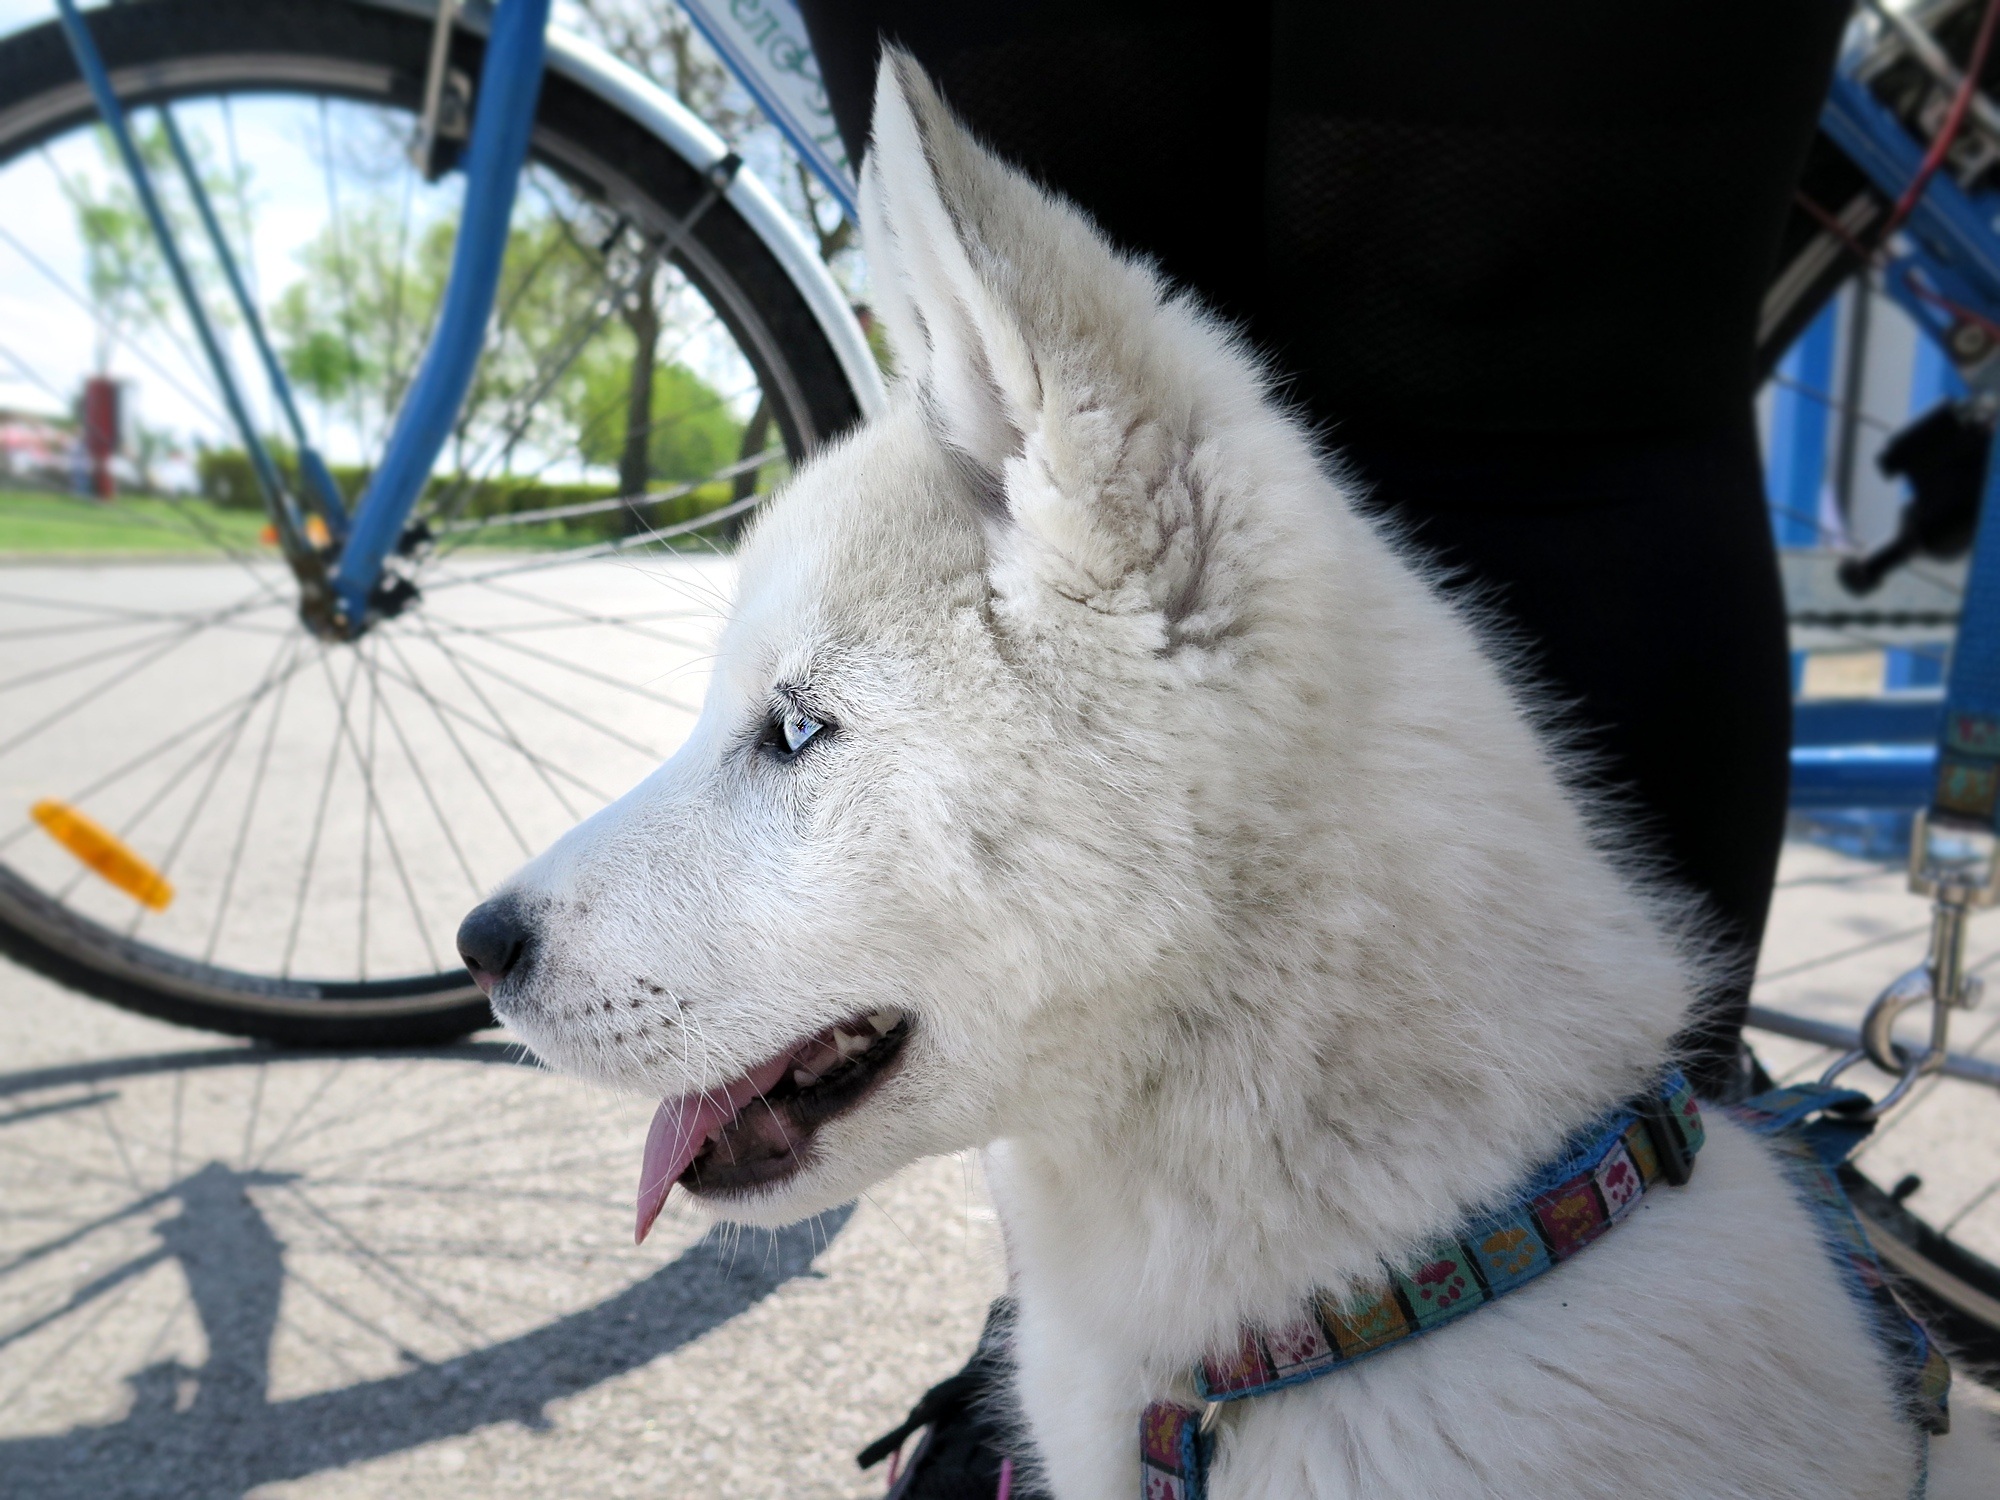
outdoor, snow, cold, winter, white, puppy, dog, animal, pet, fur, portrait, fluffy, mammal, wolf, arctic, husky, eyes, furry, ears, head, vertebrate, creature, siberian, breed, purebred, pedigree, siberian husky, dog like mammal, saarloos wolfdog, wolfdog, czechoslovakian wolfdog, dog breed group, greenland dog, east siberian laika, west siberian laika, canis lupus tundrarum